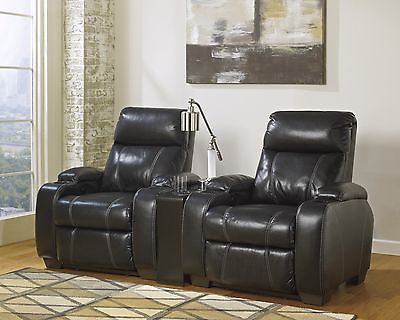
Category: chair